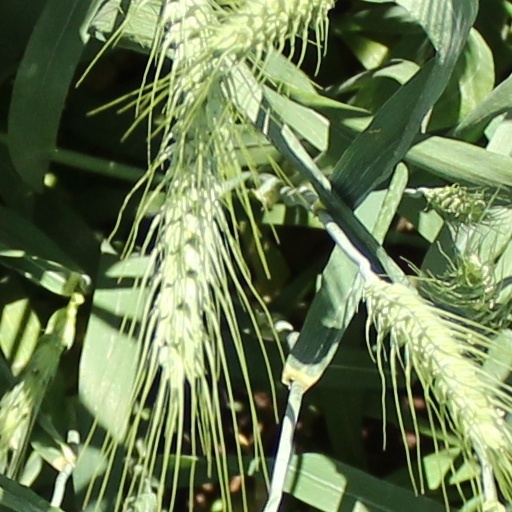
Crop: wheat